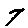
Label: 7